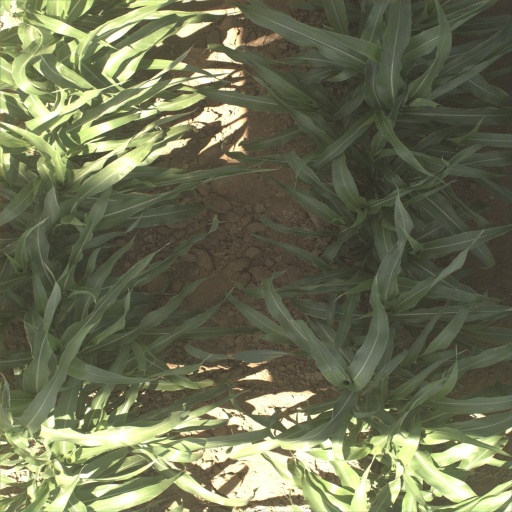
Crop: sorghum